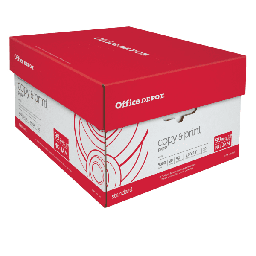
Label: paper